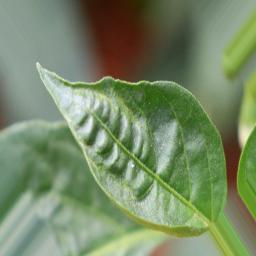
Label: mites_and_trips